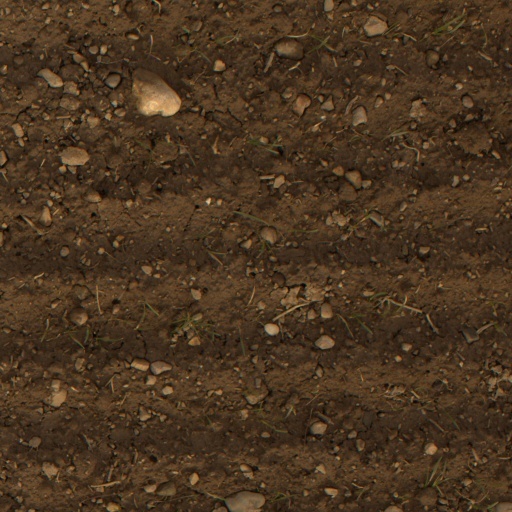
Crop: wheat